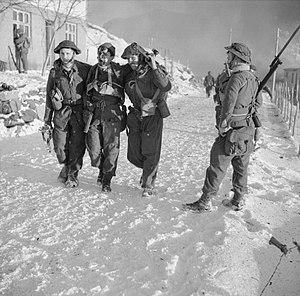
L’opération Archery est un raid britannique durant la Seconde Guerre mondiale contre les positions nazies de l'île de Vågsøy en Norvège le 27 décembre 1941.